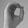
ASL letter: O